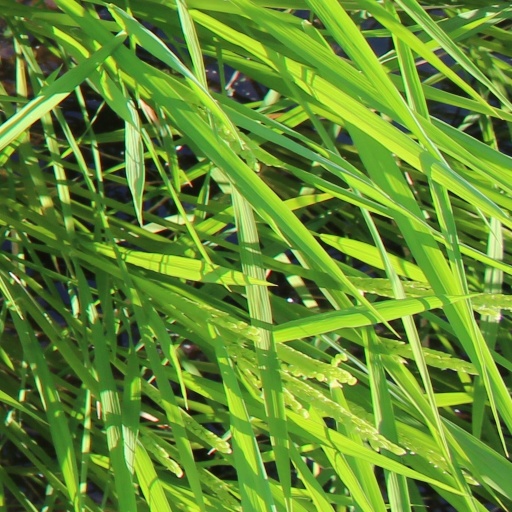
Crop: rice